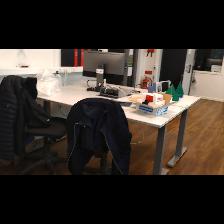
Label: NonHuman